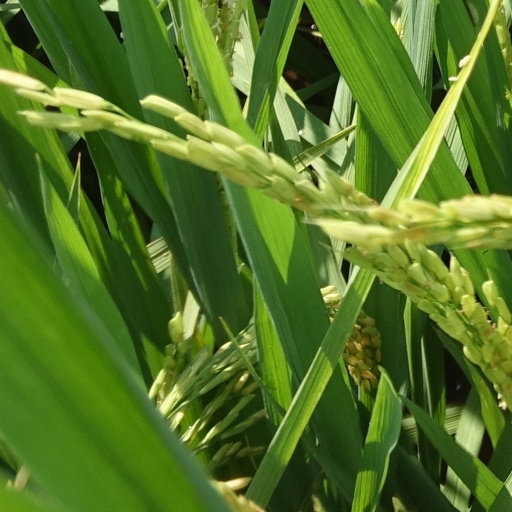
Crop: rice